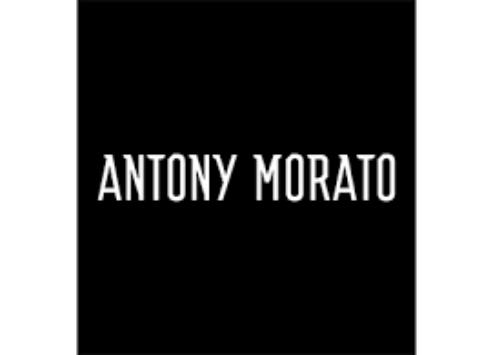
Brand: Antony Morato
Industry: Clothes